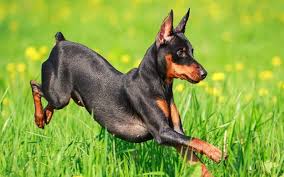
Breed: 561-n000127-miniature_pinscher